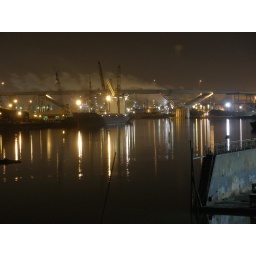
This photo is looking east towards the ship channel, the bridge in the background is the I-610 E ship channel bridge.